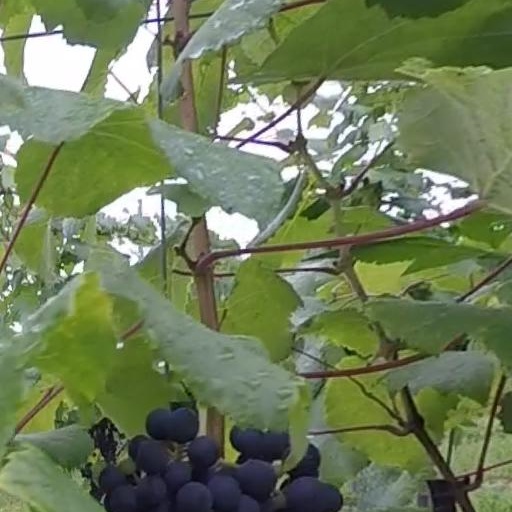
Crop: grape